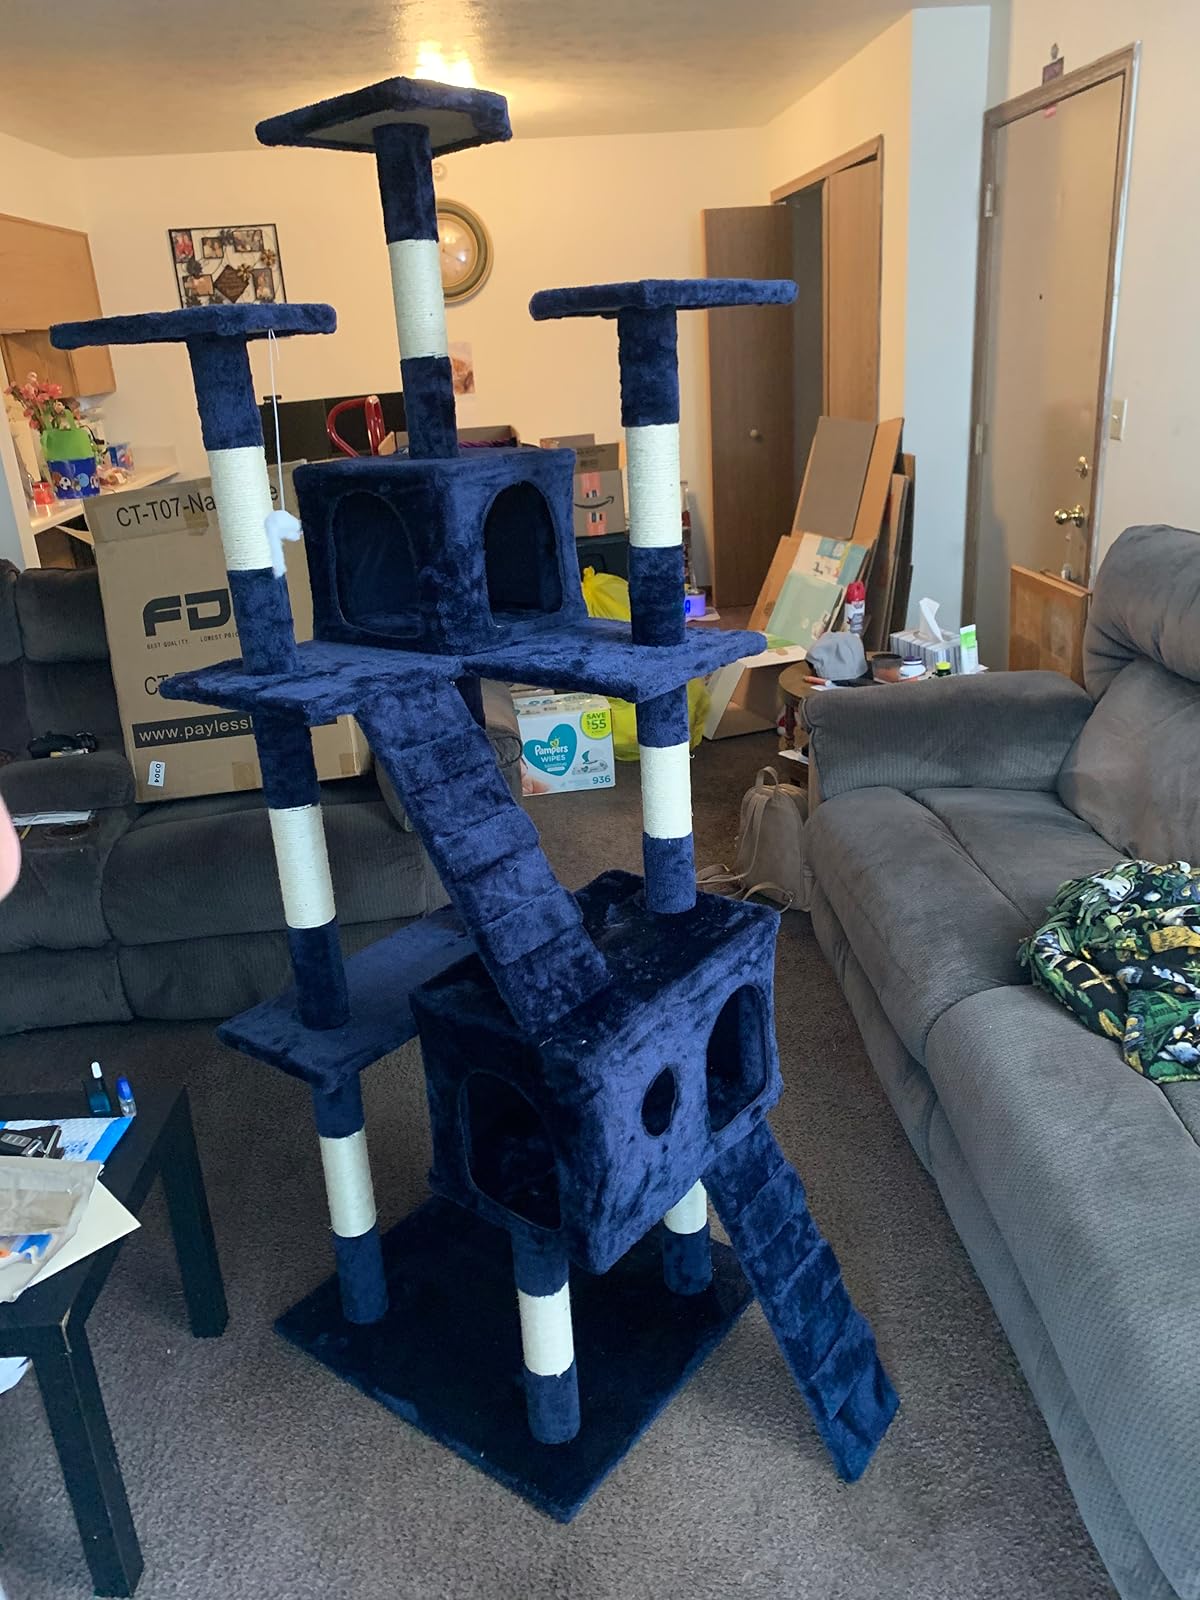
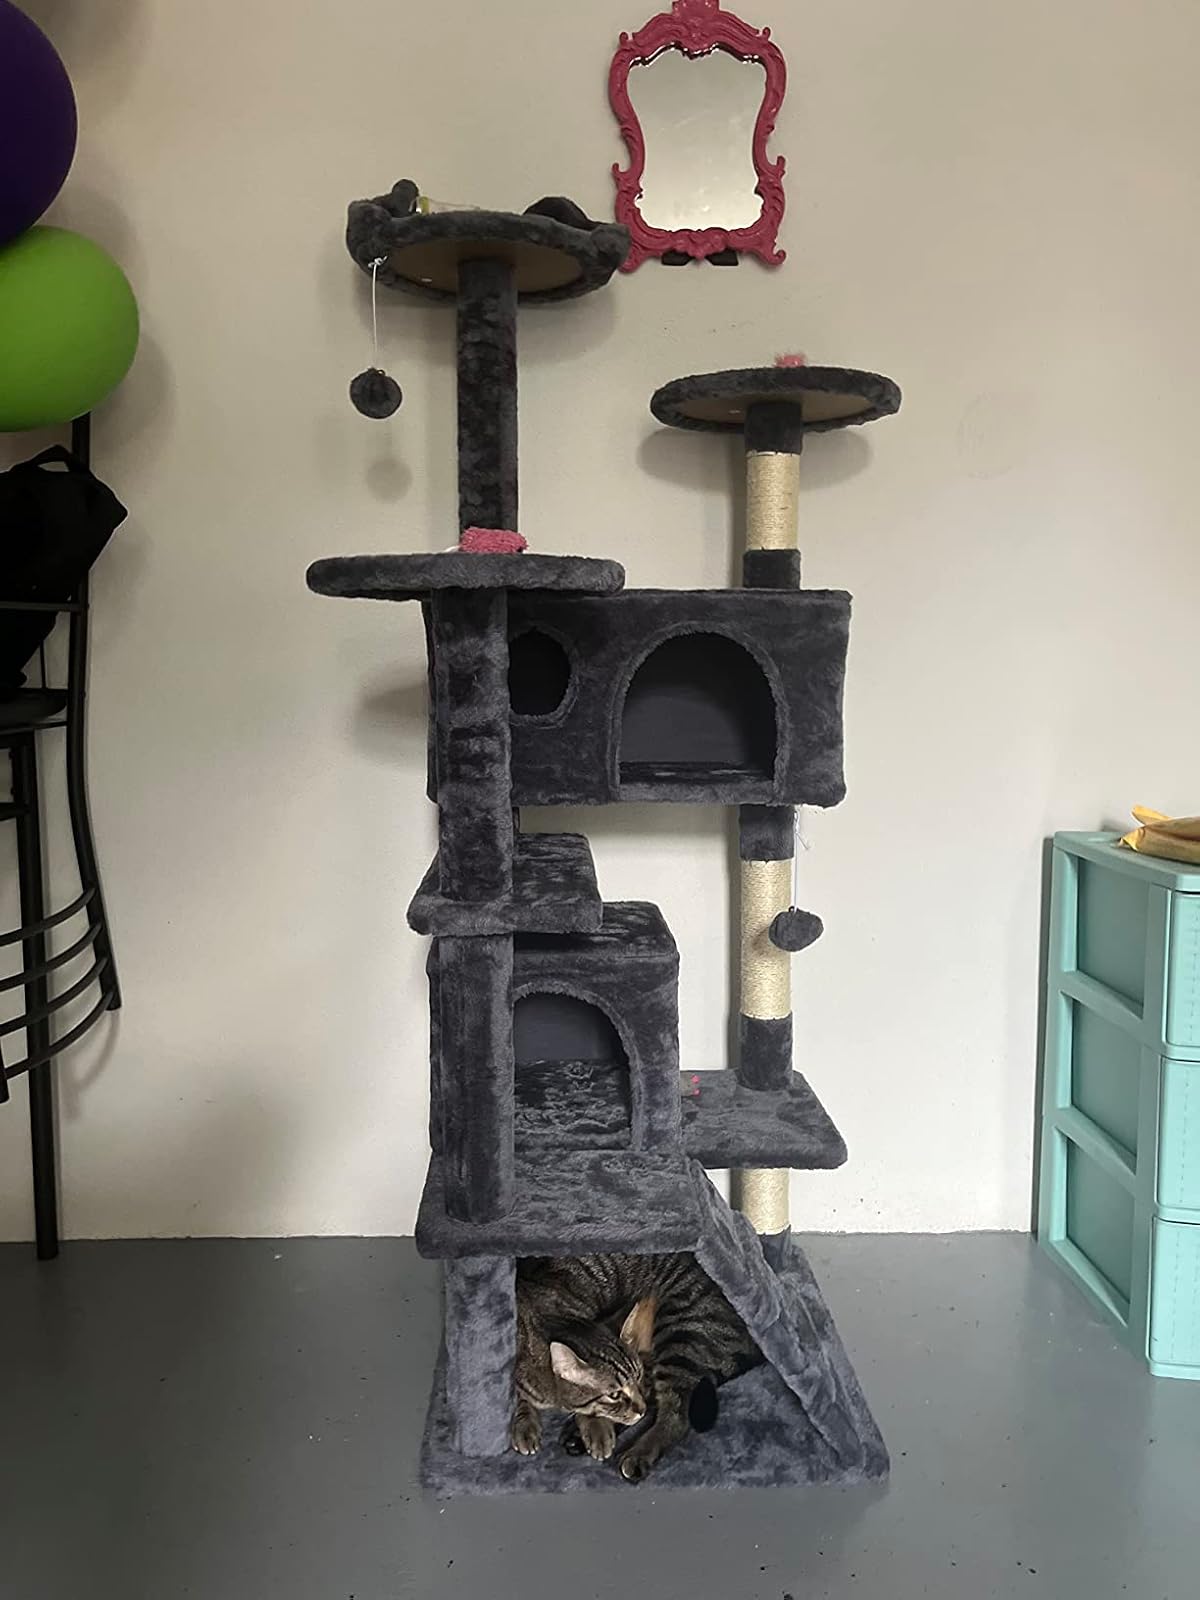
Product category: items_cat tree
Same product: no